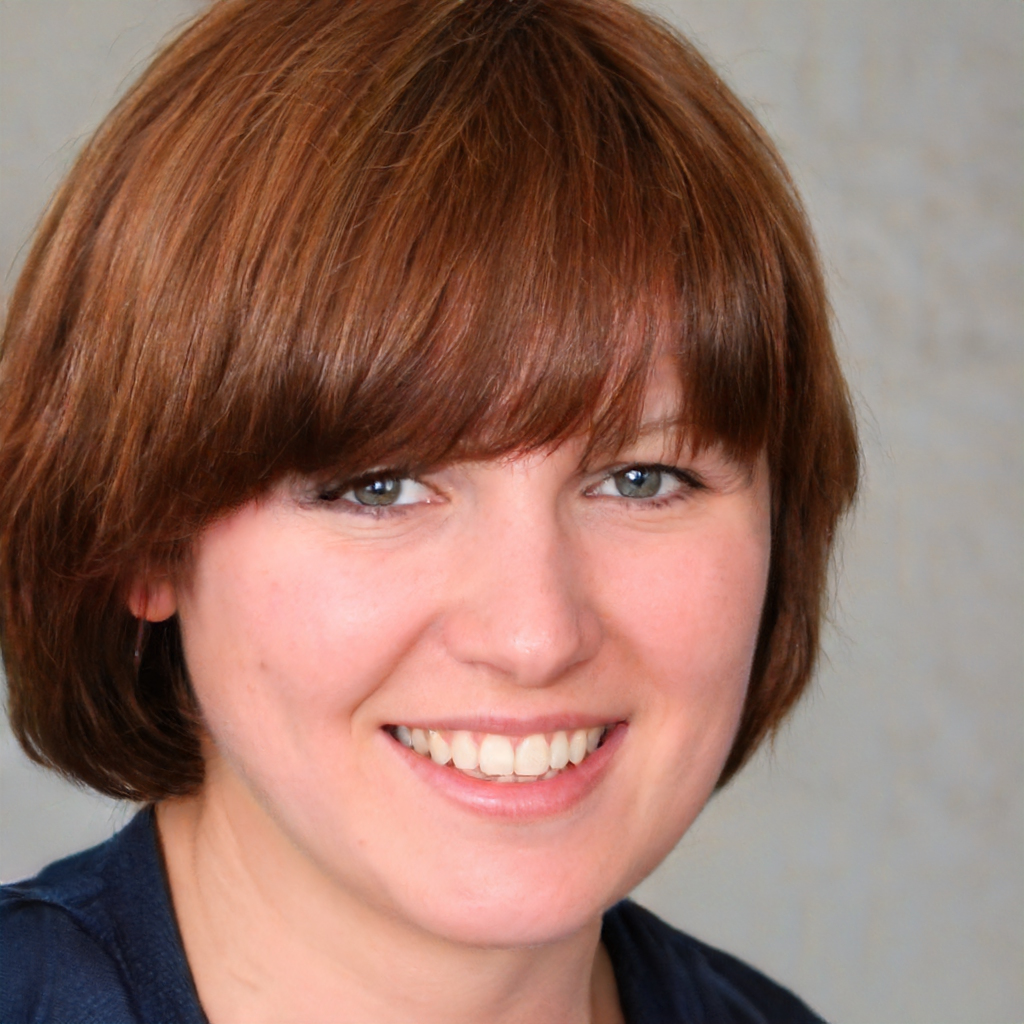
Gender: Female